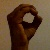
The image shows a hand gesture representing the letter 'O' in Indian Sign Language.